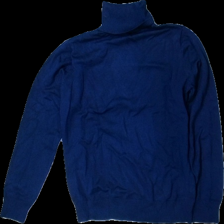
View: back
Type: Sweater
Category: Ladies
Brand: Missing
Colors: Blue
Material: 78% Viscose 22% Polyester
Cut: Turtle neck, Regular
Price range: 100-150
Recommended usage: Reuse
Description: blue turtleneck sweater